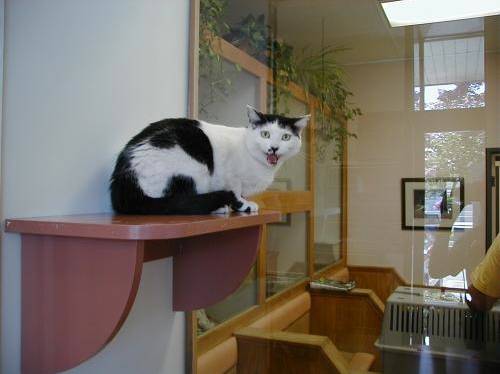
Label: cat